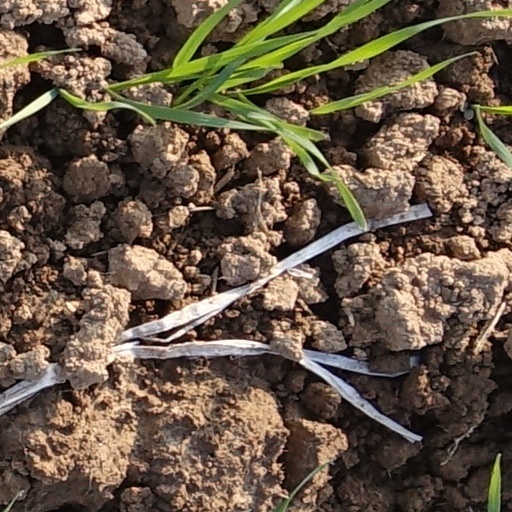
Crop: wheat